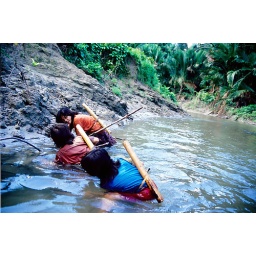
Three girls fish for shrimps in the river. All of them are under ten years old.